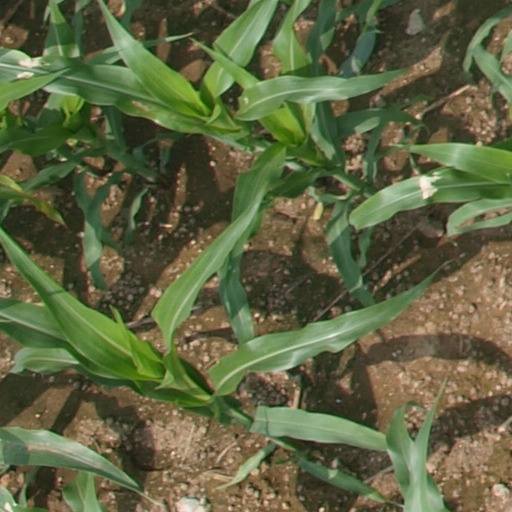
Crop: maize; corn